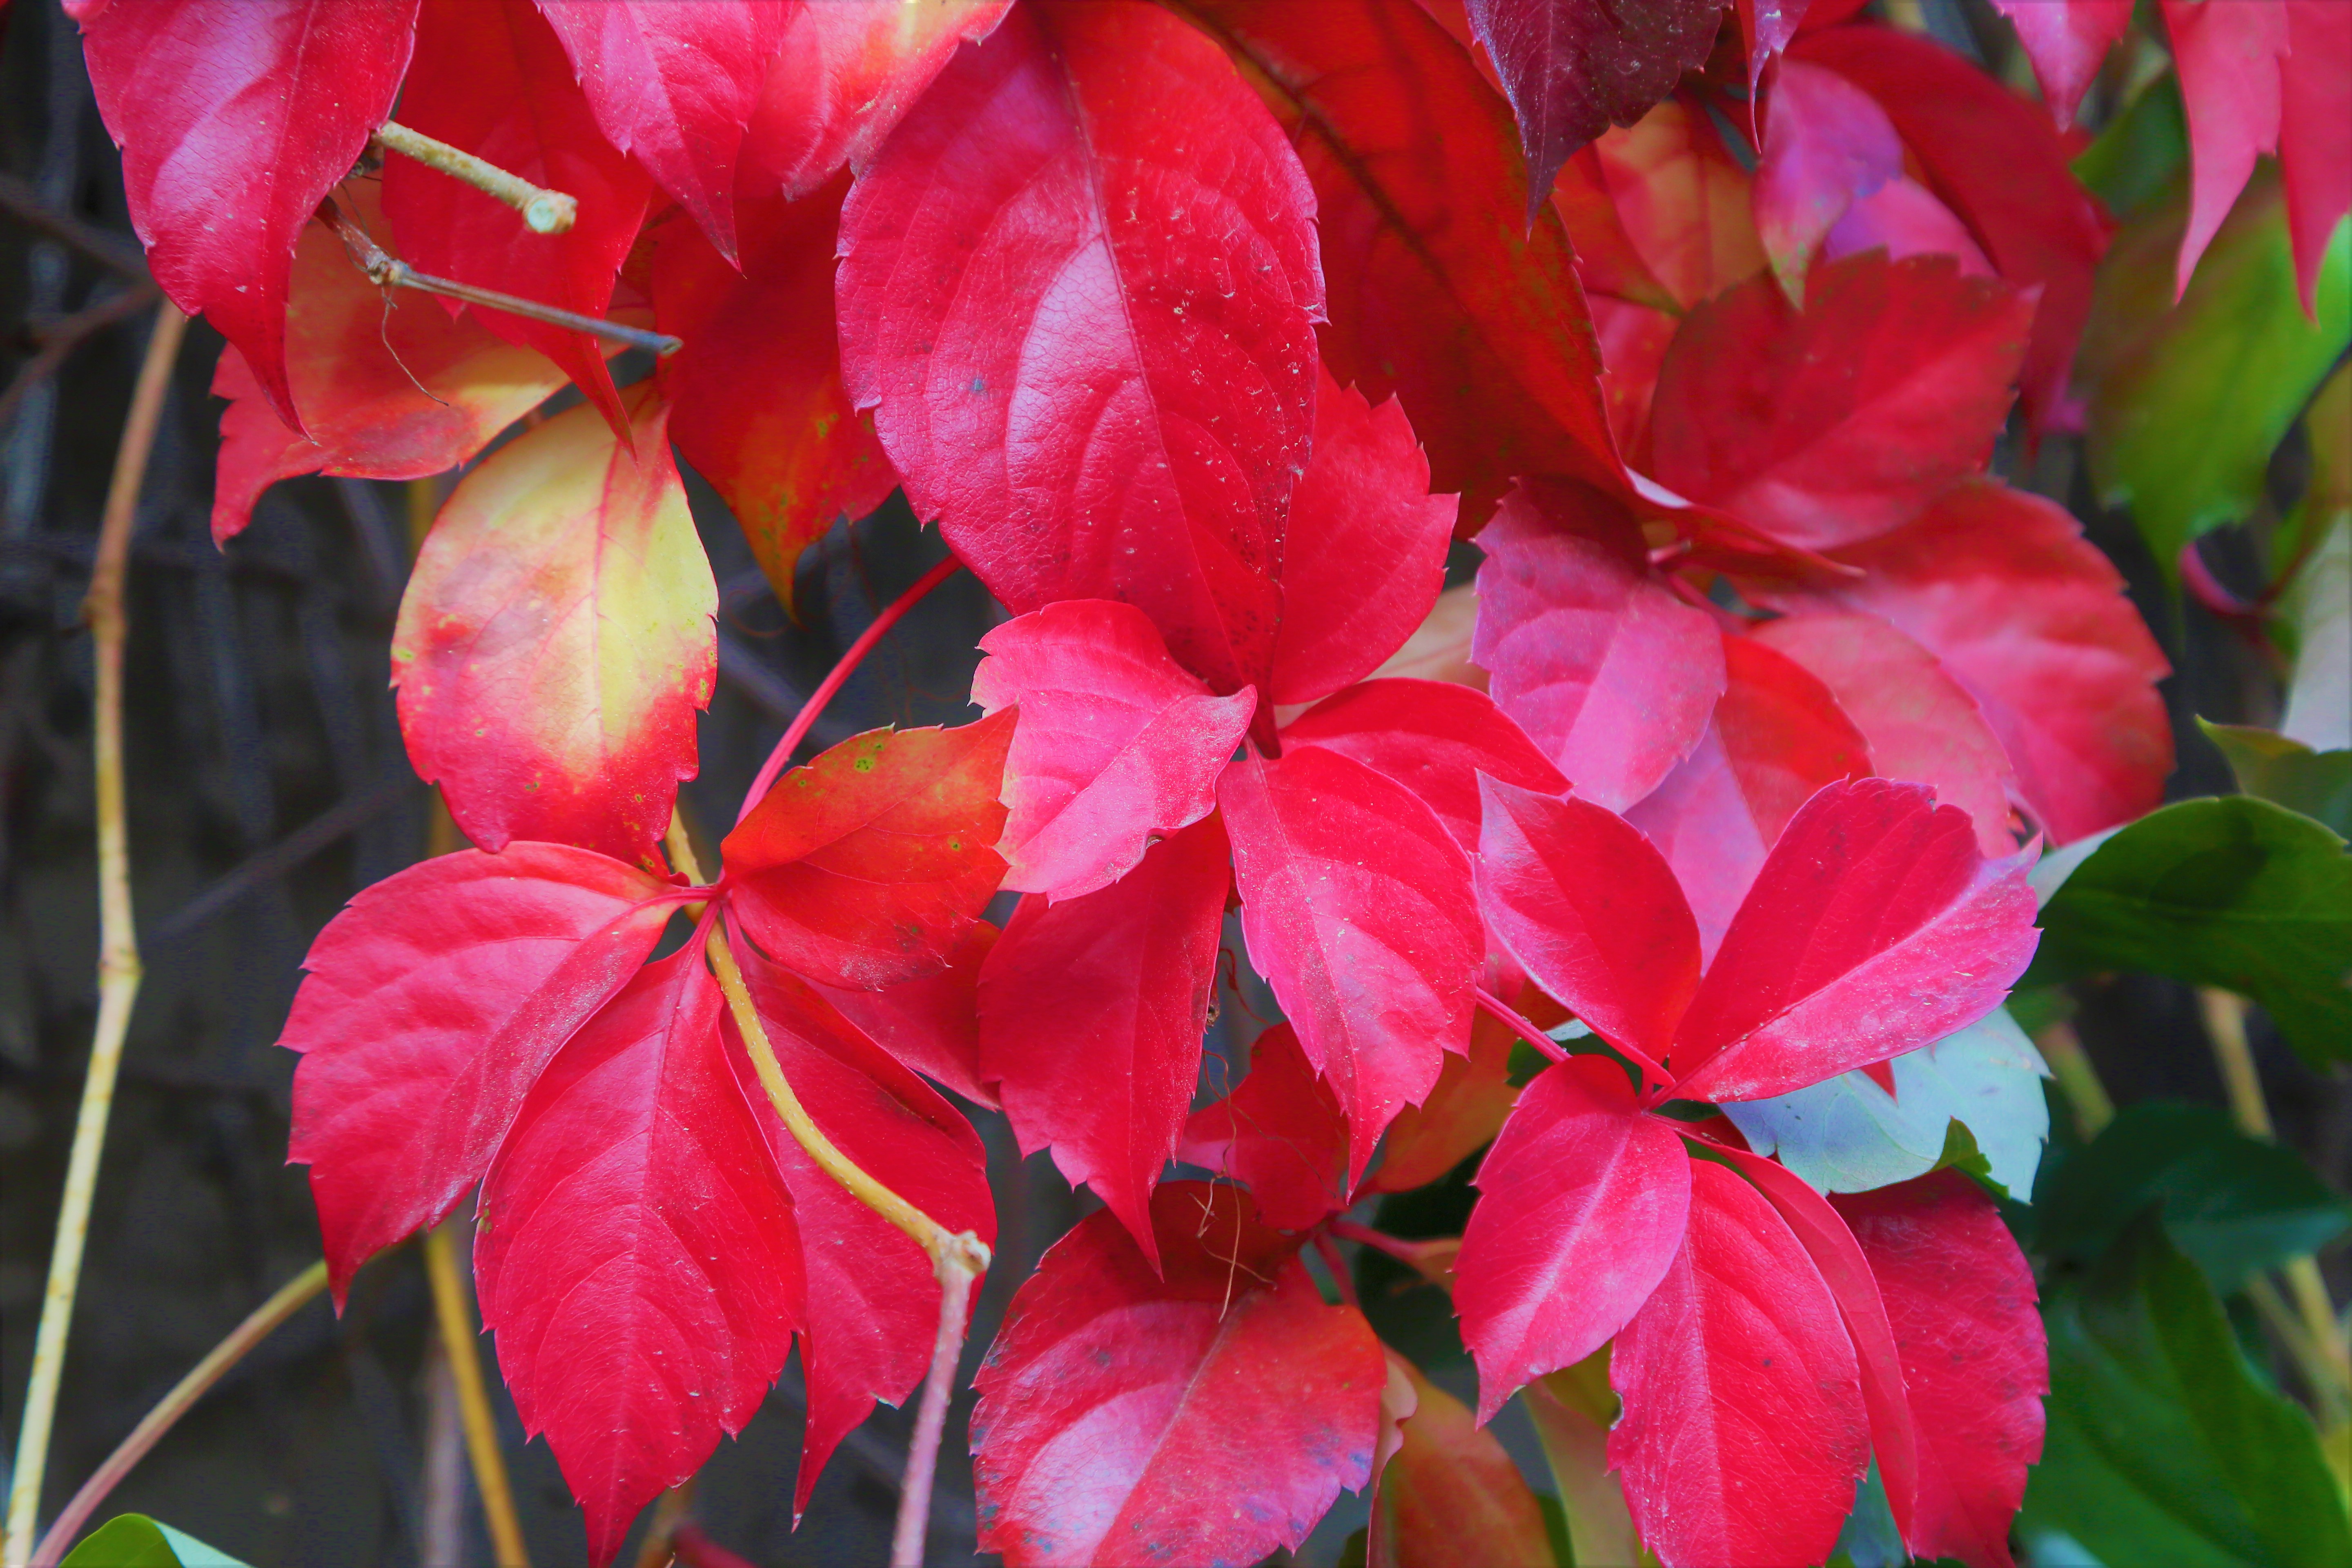
leaf, autumn, colorful, nature, beautiful, yellow, red, tree, branch, flower, flowering plant, plant, petal, perennial plant